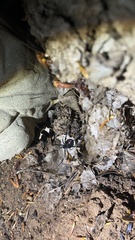
Species: Lactrodectus_hesperus